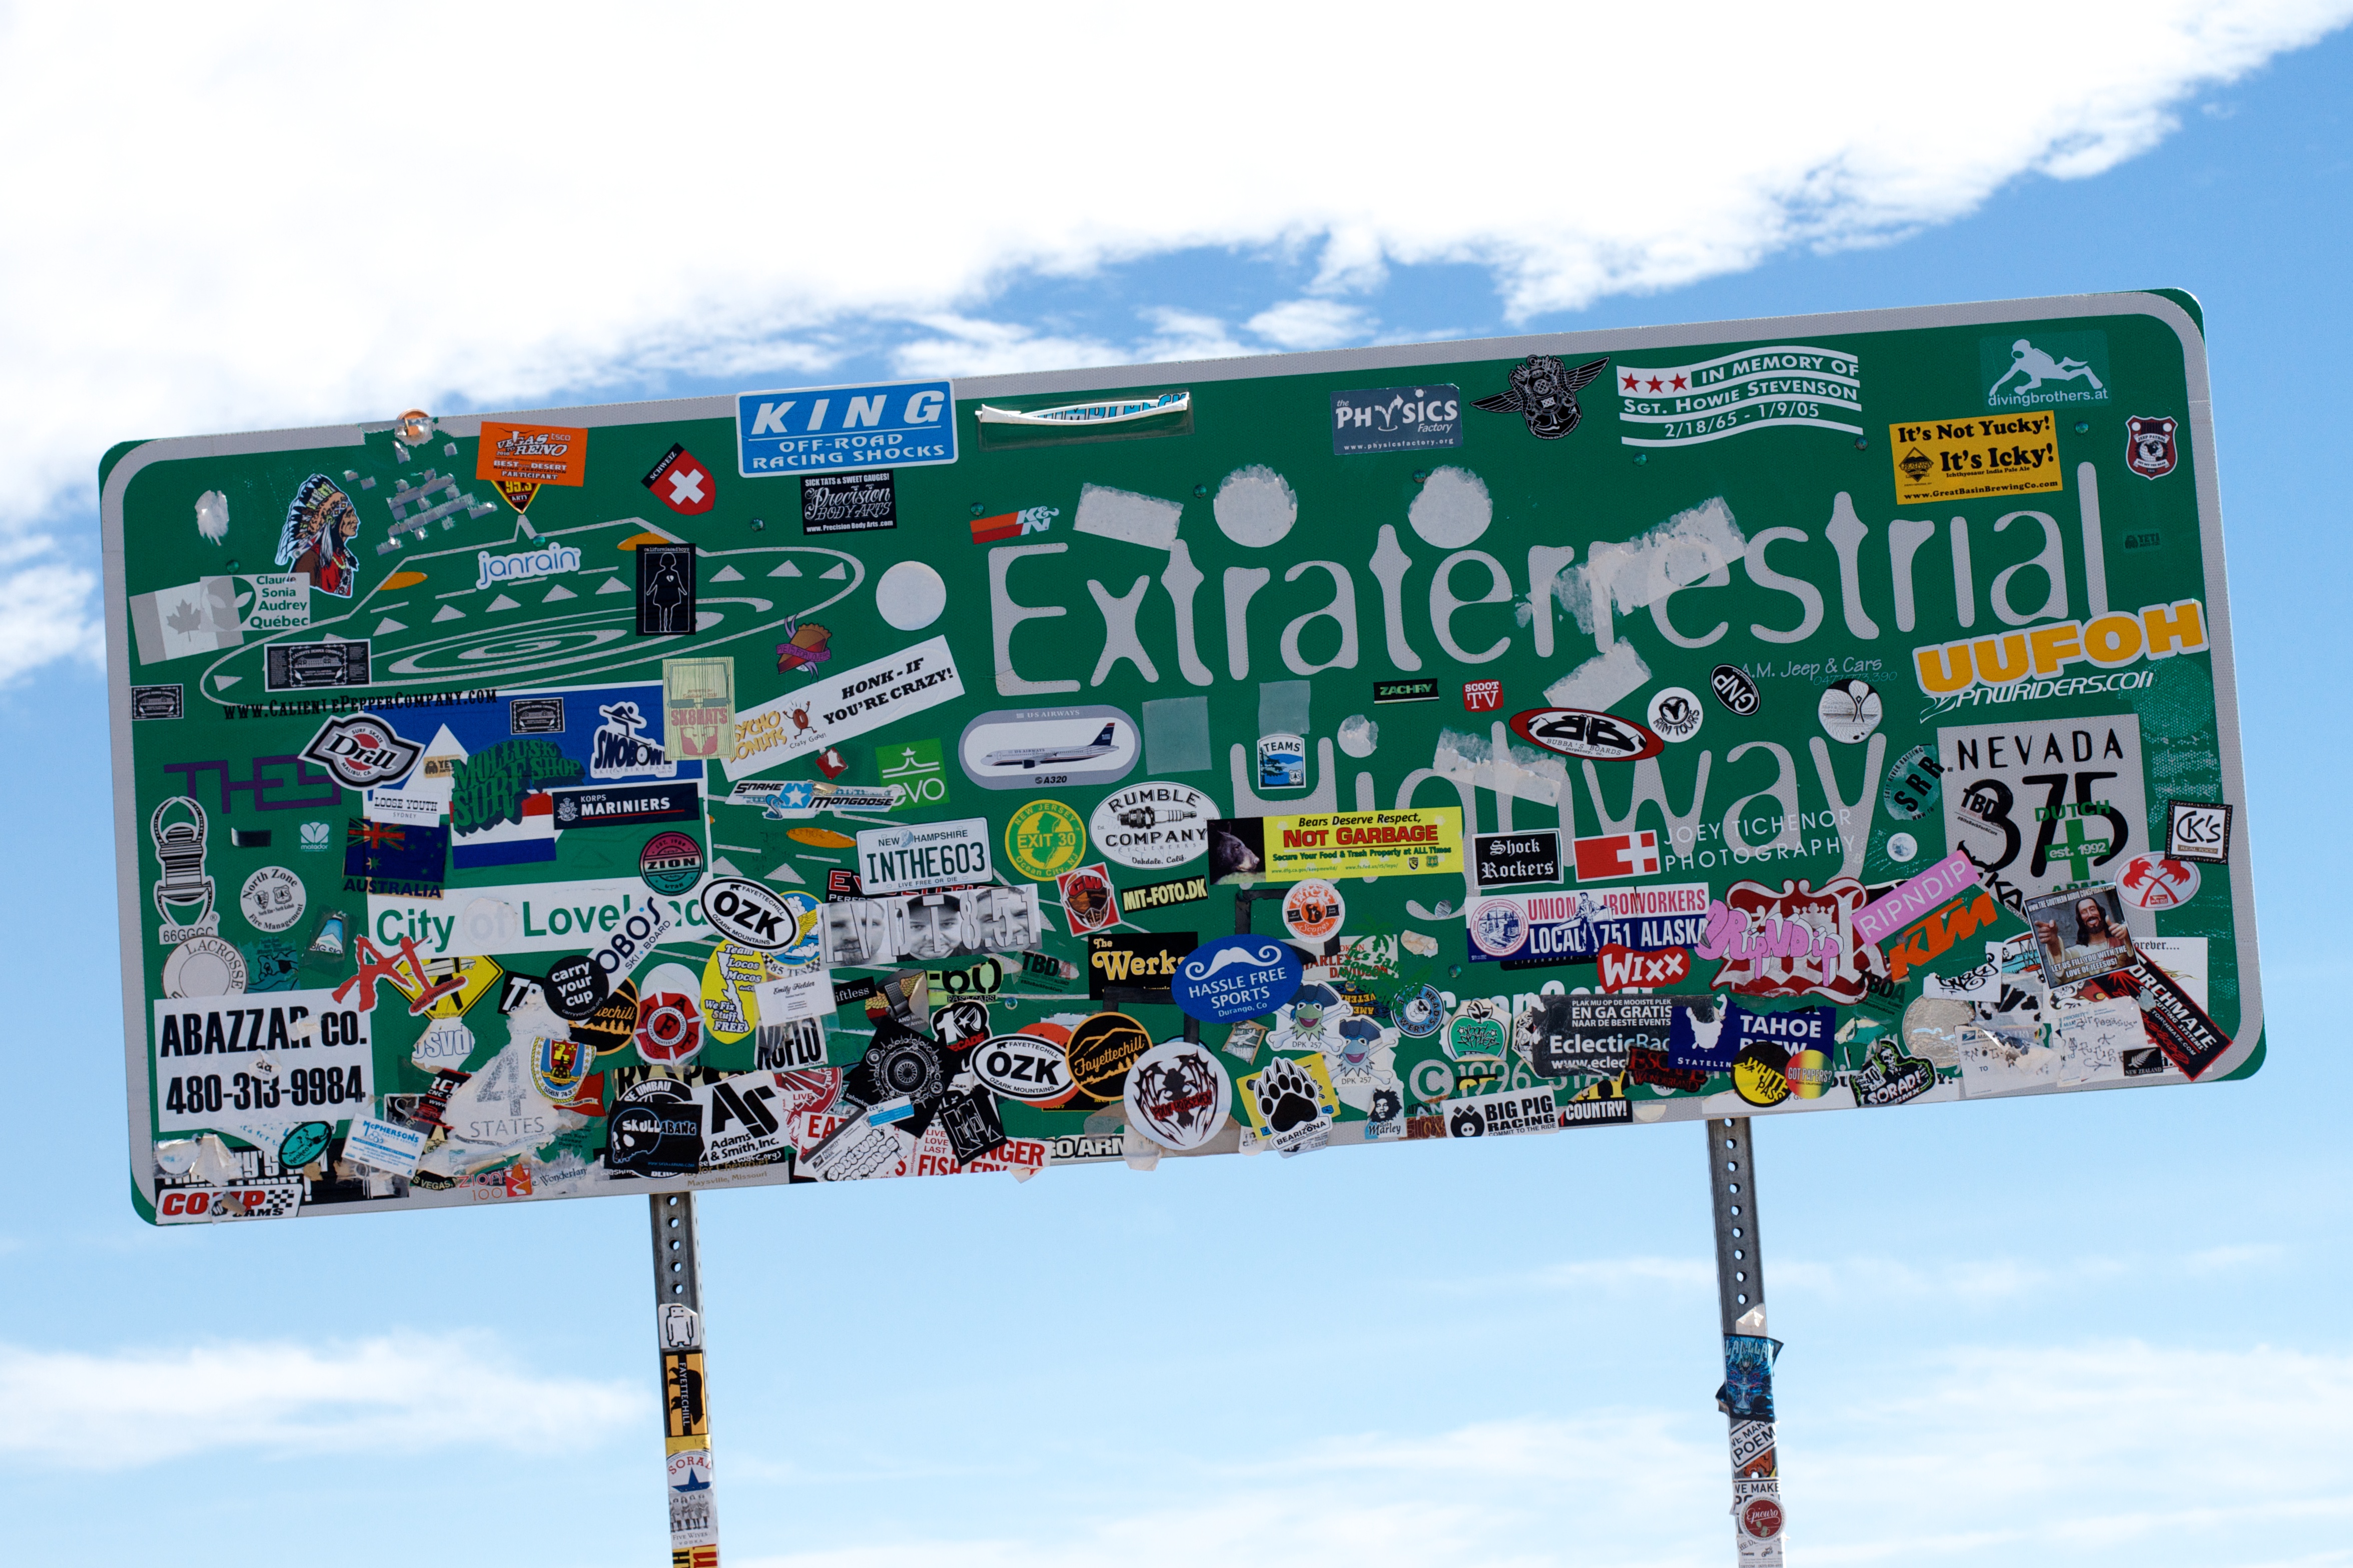
advertising, signage, scoreboard, billboard, display device